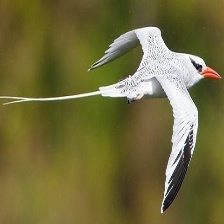
Species: RED BILLED TROPICBIRD
Scientific name: PHAETHON AETHEREU